Lake Samish

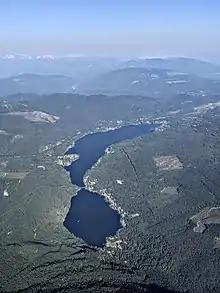
Lake Samish aerial view from the west

Lake Samish is a lake south of Bellingham, Washington, United States.